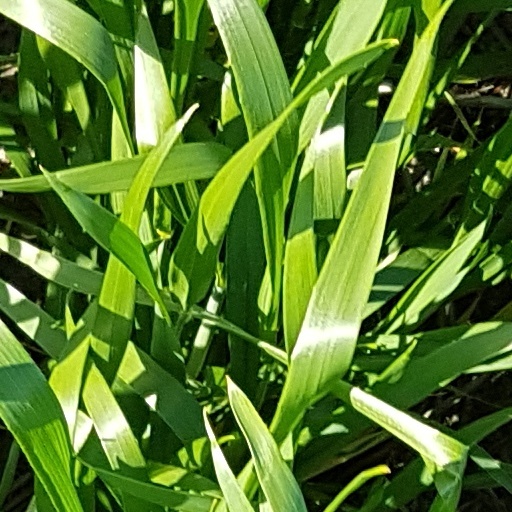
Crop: wheat